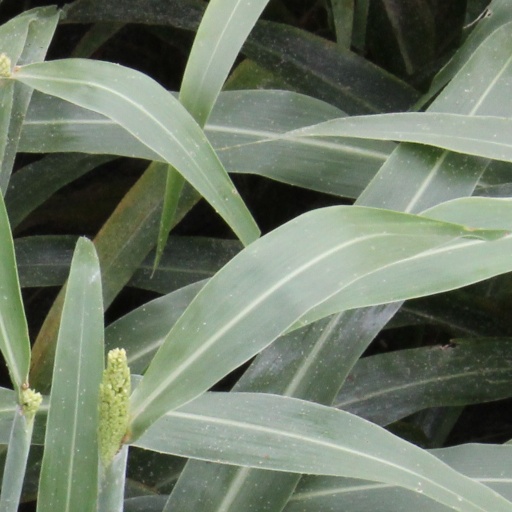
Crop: sorghum